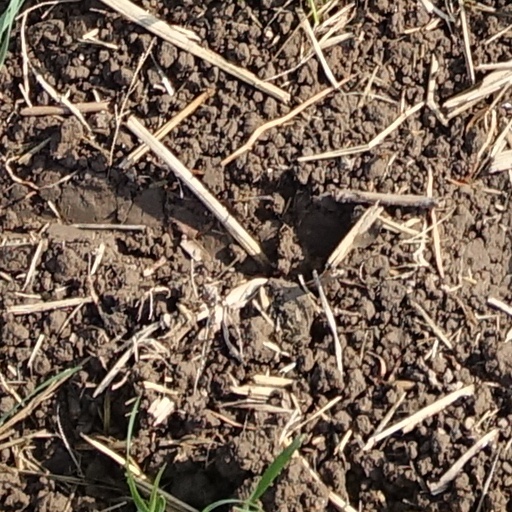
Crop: wheat